Question: Please indicate a possible affordance area of the book that can be used for holding
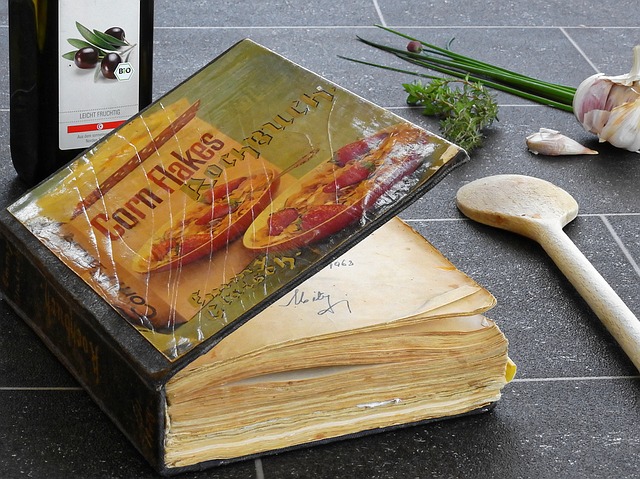
Answer: [3, 32.5, 506, 469.5]